Dadvan Yousuf

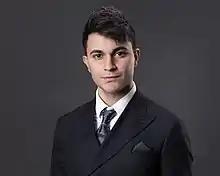
Dadvan Yousuf (2021)

Dadvan Ismat Yousuf Yousuf (born April 9, 2000) is an Iraqi cryptocurrency investor and businessman whose early bitcoin investments made him a millionaire. Yousuf and his companies have been the subject of a number of investigations into financial impropriety.